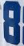
Number: 8